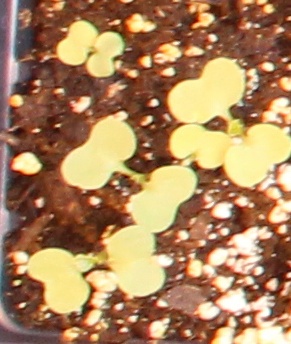
Label: Canola